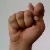
The image shows a hand gesture representing the letter 'T' in Indian Sign Language.